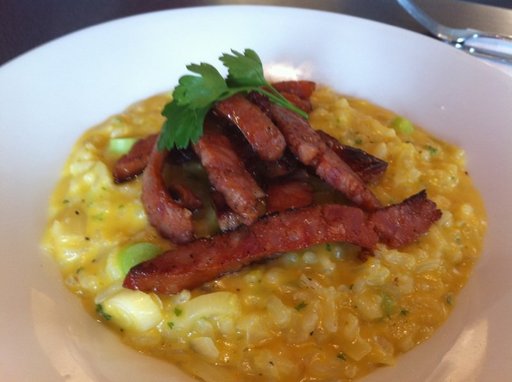
Label: risotto